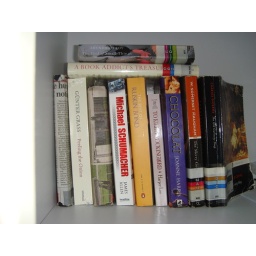
The books in the newspaper covers: &lt;i&gt;The Longest Journey&lt;/i&gt; and &lt;i&gt;My Name Is Red&lt;/i&gt;.